PK machine gun

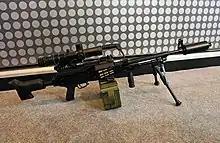
Pechene-SP machine gun

The PKT (ПК Танковый, "PK Tank") (1968) is a solenoid-fired coaxial version of PK to replace the SGMT Goryunov vehicle-mounted machine gun. Modifications include the removal of the stock, a longer and heavier barrel that adds muzzle velocity, a gas regulator and an electric solenoid trigger. The PKT minimum cyclic rate of fire is 100 rounds per minute higher than other PK-series variants and is usually fed from 250-round ammunition boxes. The PKT barrel assembly weighs and can fire up to 500 rounds in rapid fire scenarios before it has to be replaced for another barrel or allowed to cool down to prevent unacceptable wear of the bore. Some PKTs have been converted to infantry machine guns.